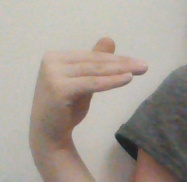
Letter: khaa